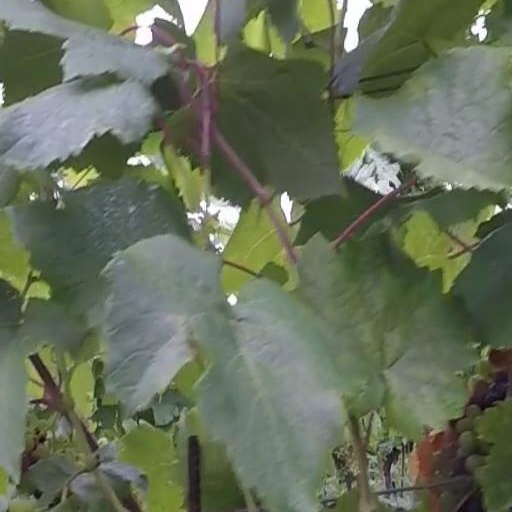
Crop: grape